Wolfgang Oehme

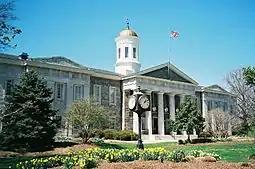
The Towson (Md.) Courthouse, with landscaping by Oehme

Later, in 1988, he designed the acclaimed landscaping at Baltimore County's Old Courthouse in Towson, Maryland.